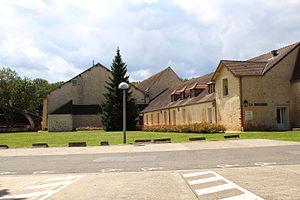
Ferme du Manet à Montigny-le-Bretonneux en France.
Montigny-le-Bretonneux est une commune française située dans le département des Yvelines, en région Île-de-France. Comme les habitants de Montigny-lès-Cormeilles dans le Val-d'Oise, ses habitants se nomment les Ignymontains et Ignymontaines.